Singapore Hokkien Huay Kuan

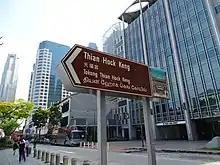
137, Telok Ayer Street (on the right side), 1955 to 2014 headquarters of SHHK

Singapore Hokkien Huay Kuan is actively involved in the education scene in Singapore since its founding. It established its first school, Tao Nan School in 1906. Subsequently, it established Ai Tong School in 1912, Chong Hock Girls' School (current Chongfu School) in 1915, Nan Chiau Girls' High School in 1947 and Kong Hwa School in 1953. Today, all 6 schools continue to be affiliated to the Singapore Hokkien Huay Kuan, and emphasize the teaching of Chinese culture and values. The schools are all highly regarded by Singaporeans.